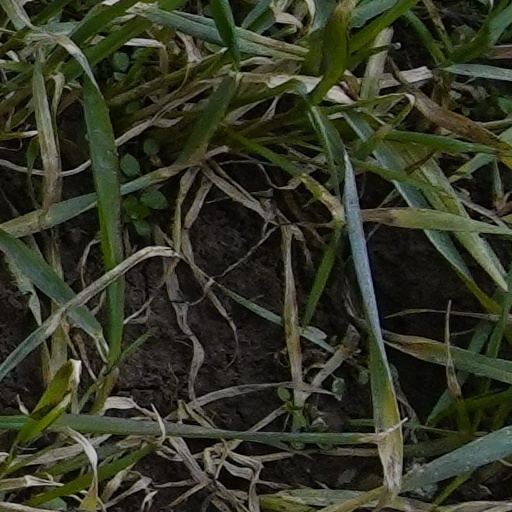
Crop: wheat